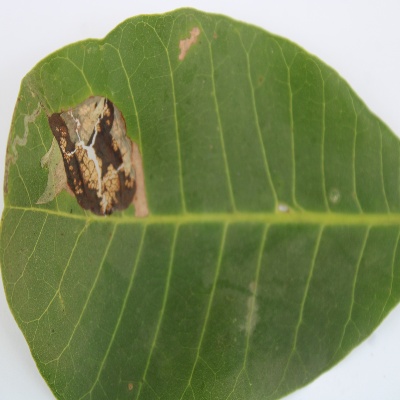
Crop: Cashew
Condition: leaf miner